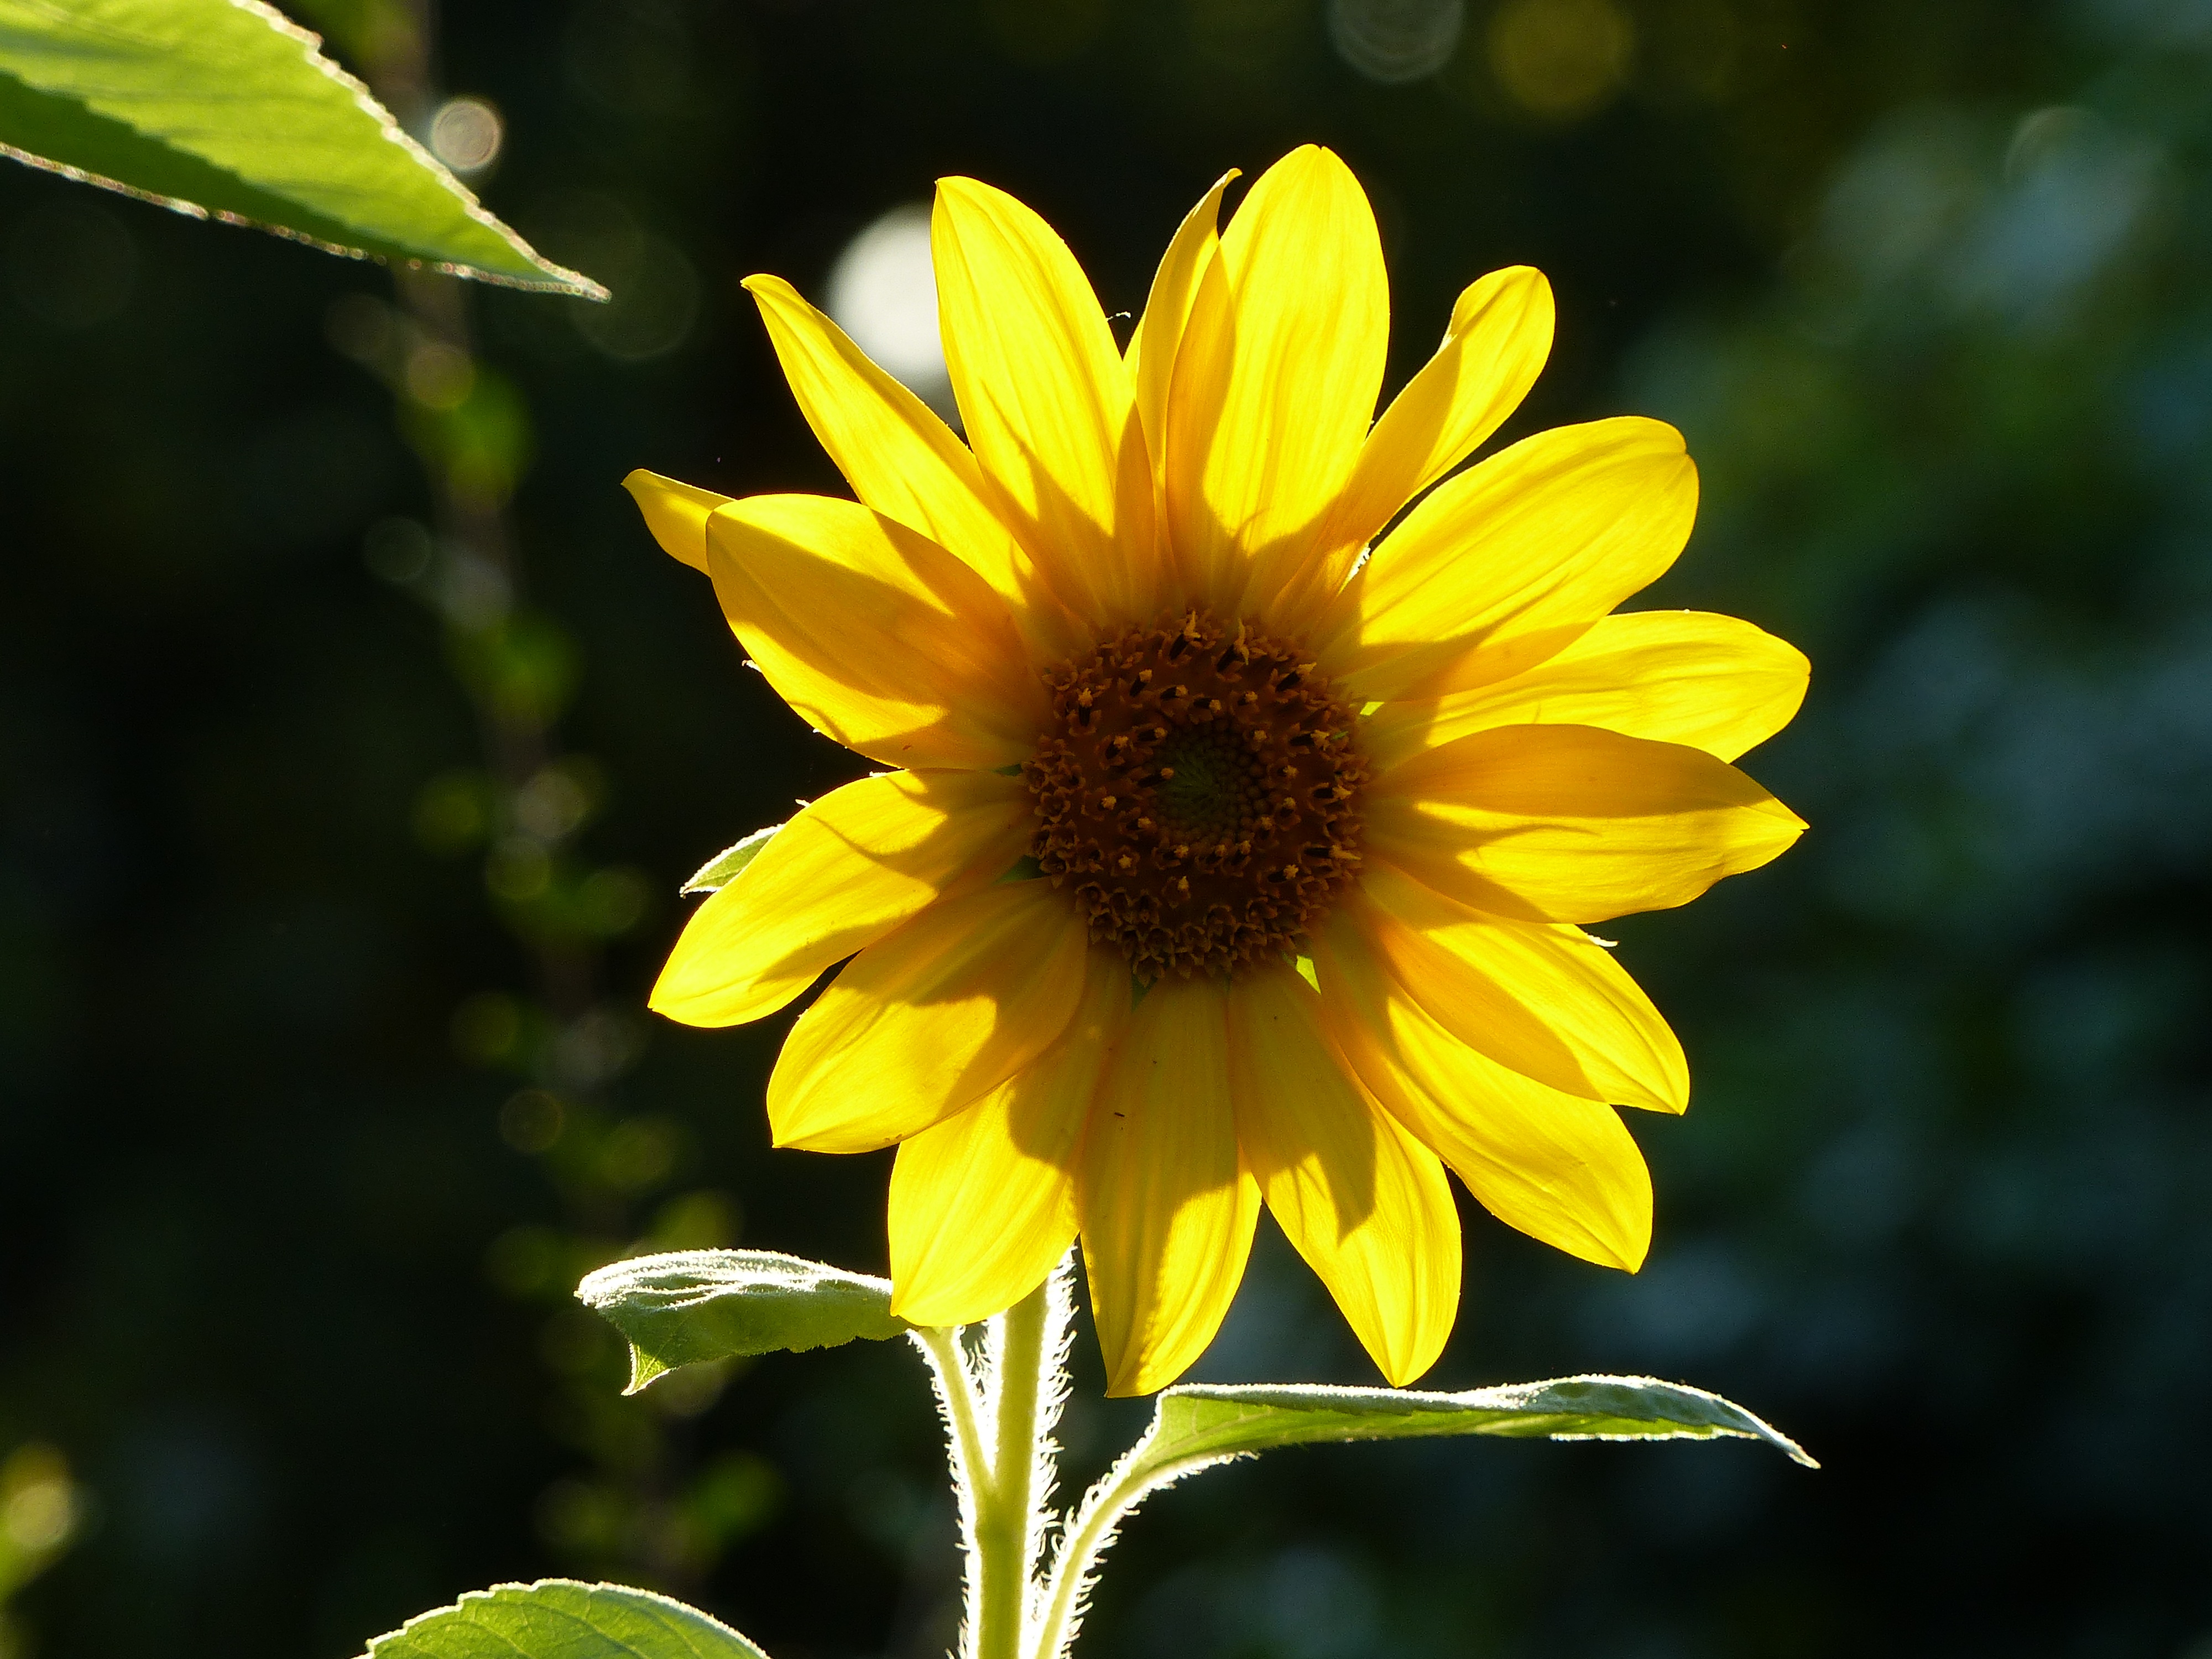
blossom, plant, flower, petal, bloom, autumn, botany, yellow, flora, sunflower, yellow flower, wildflower, background image, sunny, september, bright, flower garden, late summer, bright yellow, macro photography, flower autumn, gold autumn sunflower, flowering plant, daisy family, annual plant, plant stem, land plant